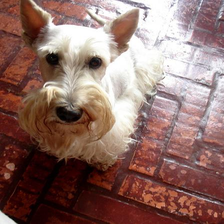
Species: dog
Breed: scottish terrier